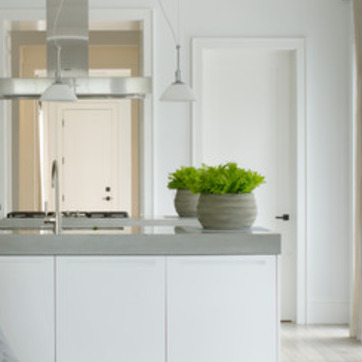
Material: foliage